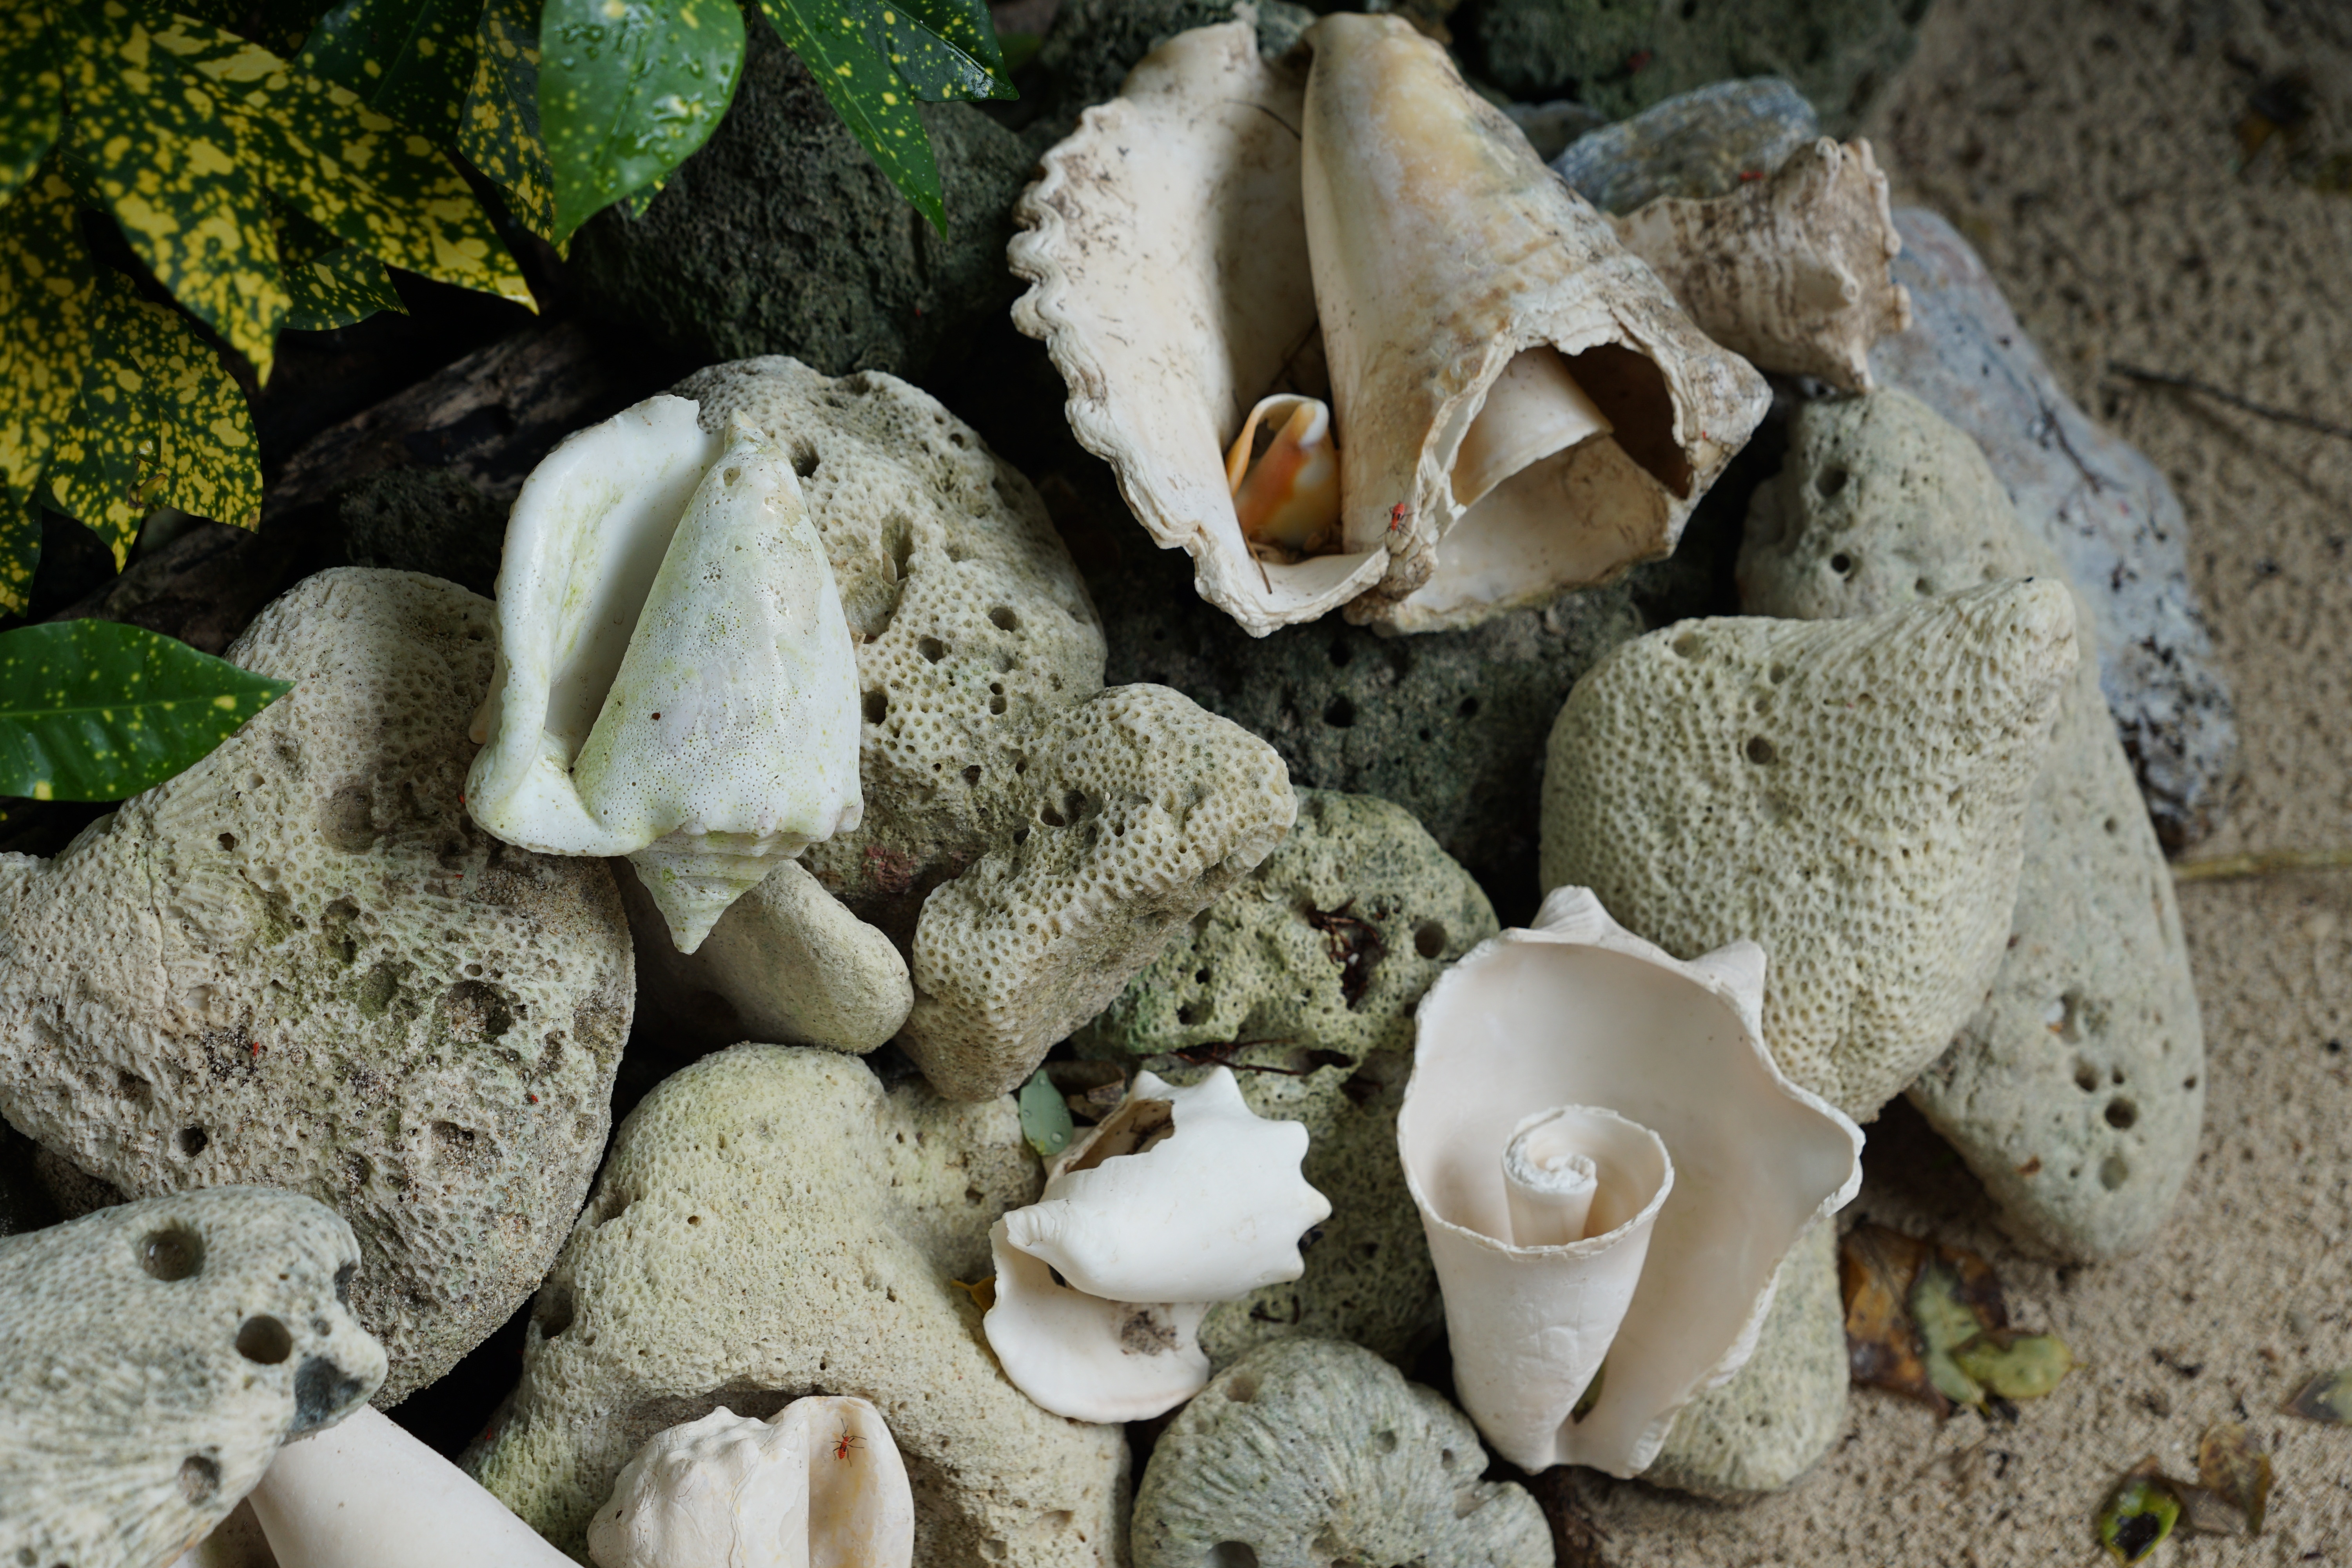
sea, rock, white, flower, biology, mushroom, flora, shell, fungus, oyster mushroom, edible mushroom, agaricomycetes, agaricaceae, pleurotus eryngii